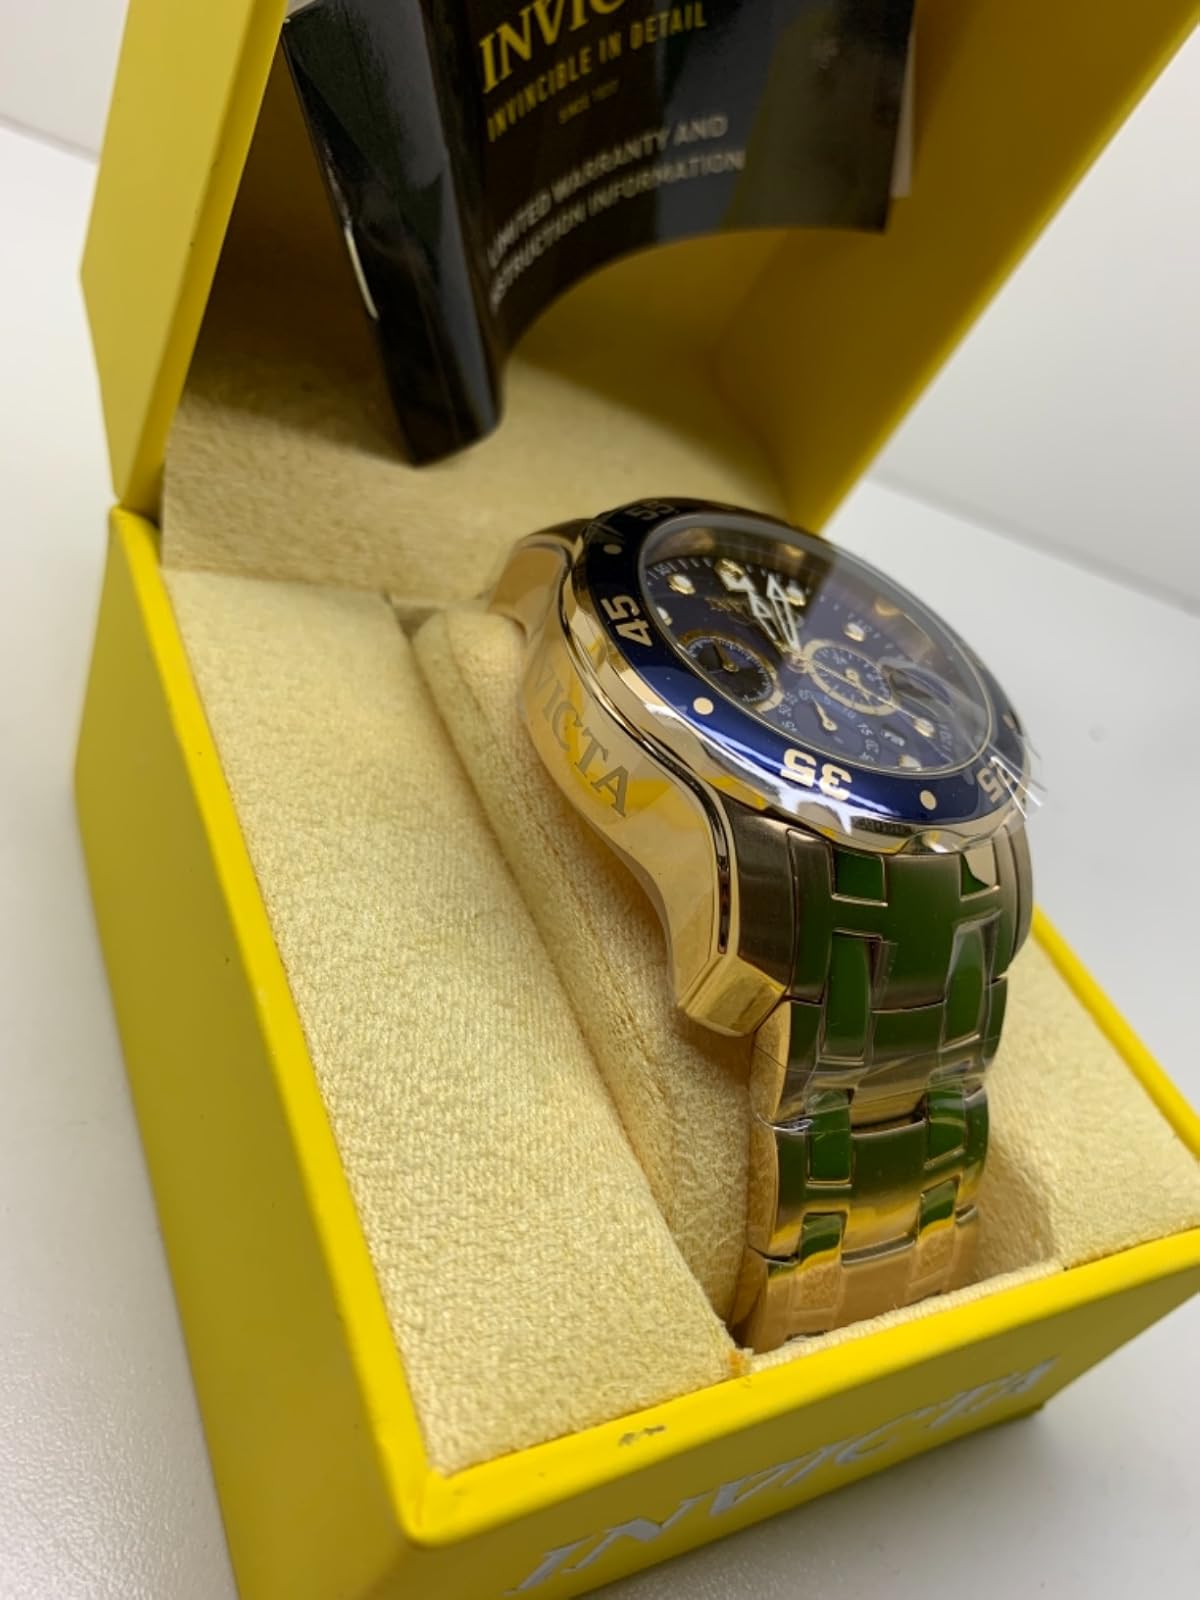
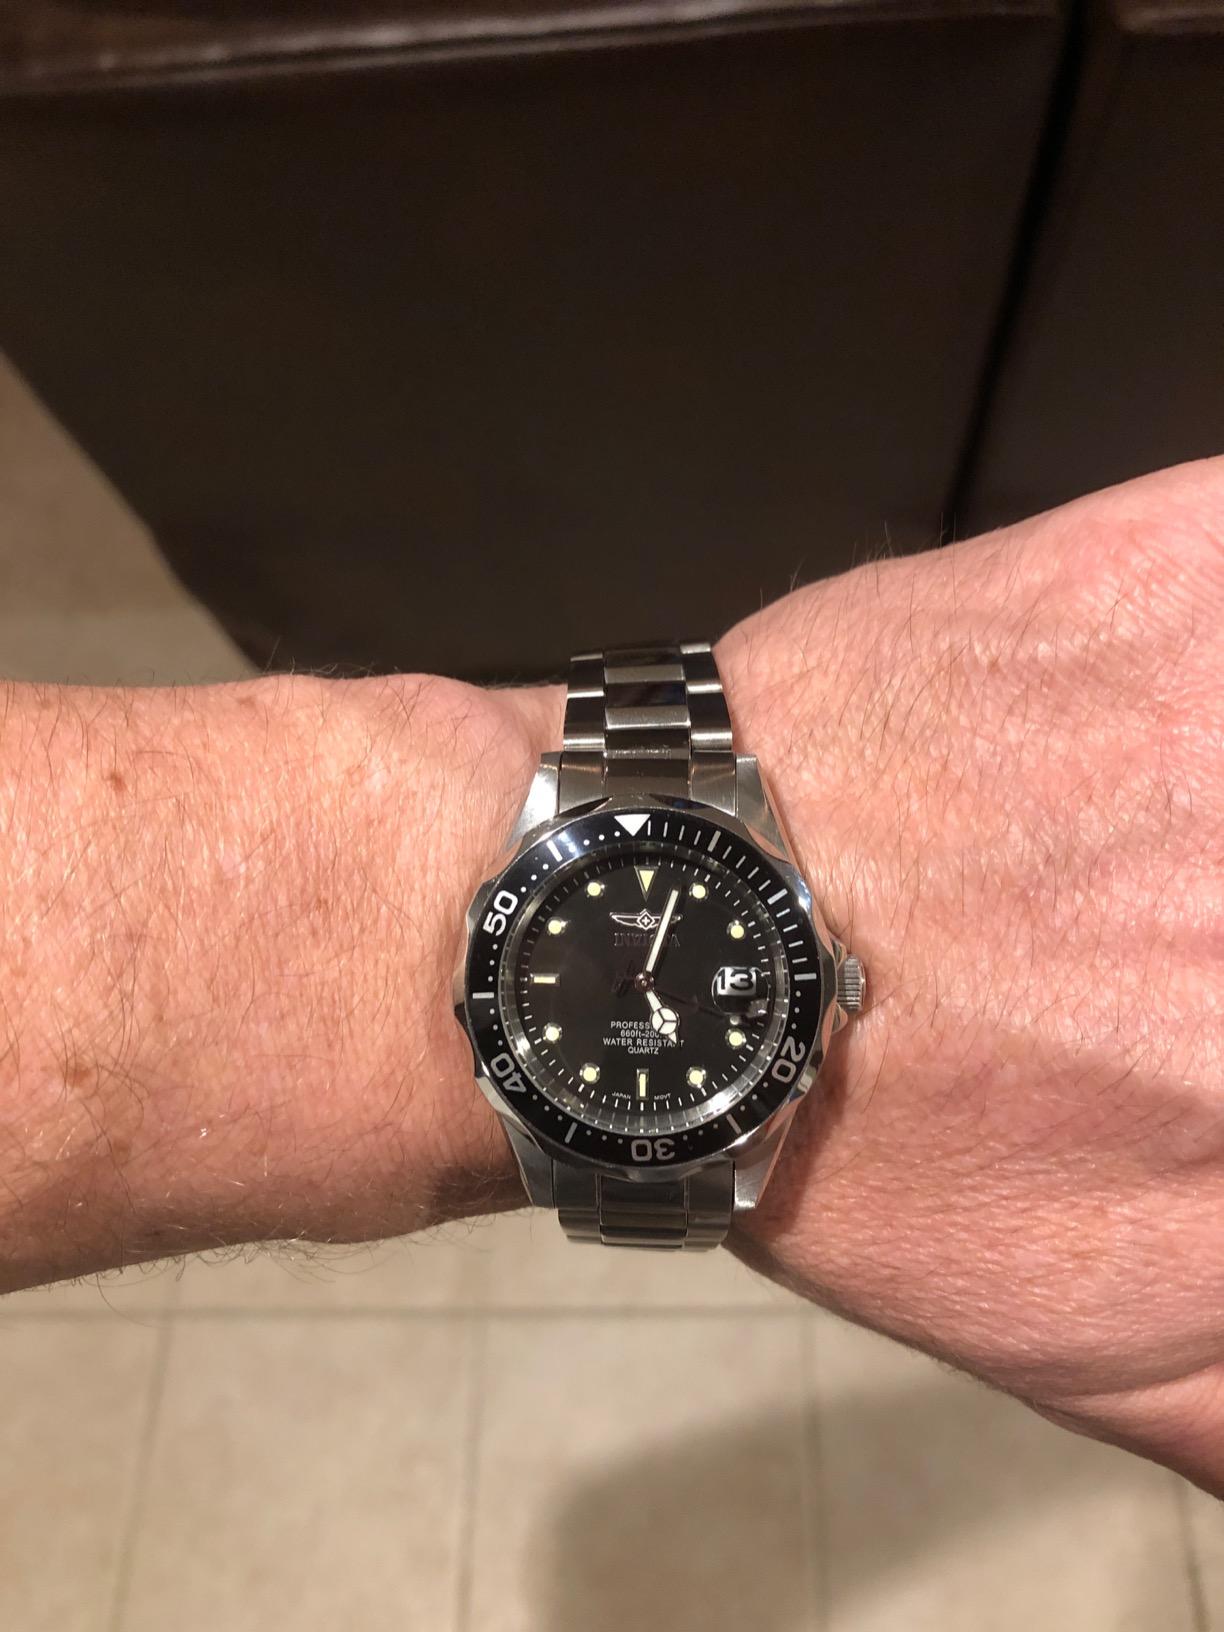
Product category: accessories_watch
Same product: no